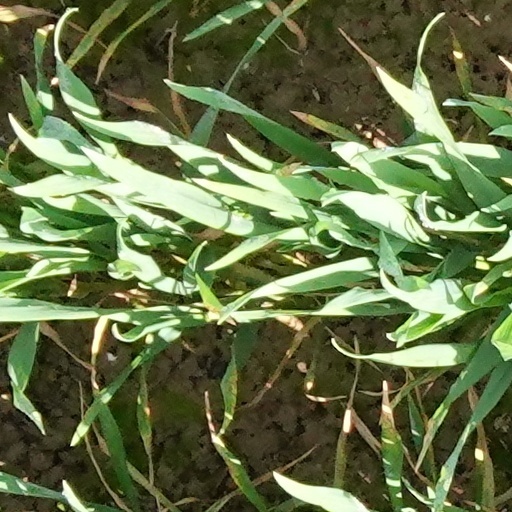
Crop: wheat